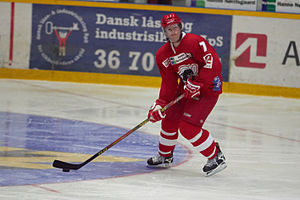
Jesper Damgaard
Jesper Damgaard i kamp for Rødovre.
Jesper Damgaard er en dansk tidligere ishockeyspiller, der fra sæsonen 2008-09 spillede for Malmö Redhawks i den næstbedste svenske række, Hockeyallsvenskan. Hans foretrukne position var back. Han har siden 1993 spillet for klubber i Sverige, Tyskland og Schweiz, heriblandt Malmö Redhawks og MODO i den svenske Elitserie. Han vendte hjem til dansk ishockey i sæsonen 2007-08 hvor han spillede for Rødovre Mighty Bulls. Damgaard havde underskrevet en 3-årig kontrakt med Rødovre, men valgte efter en enkelt sæson at skifte til Malmö.